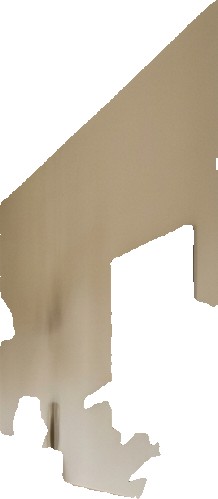
Surface category: wall